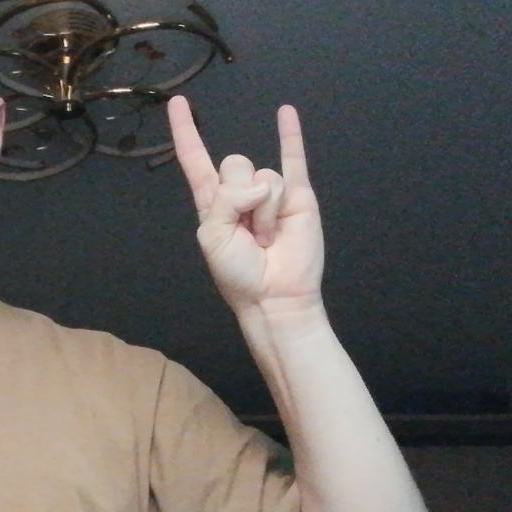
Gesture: rock